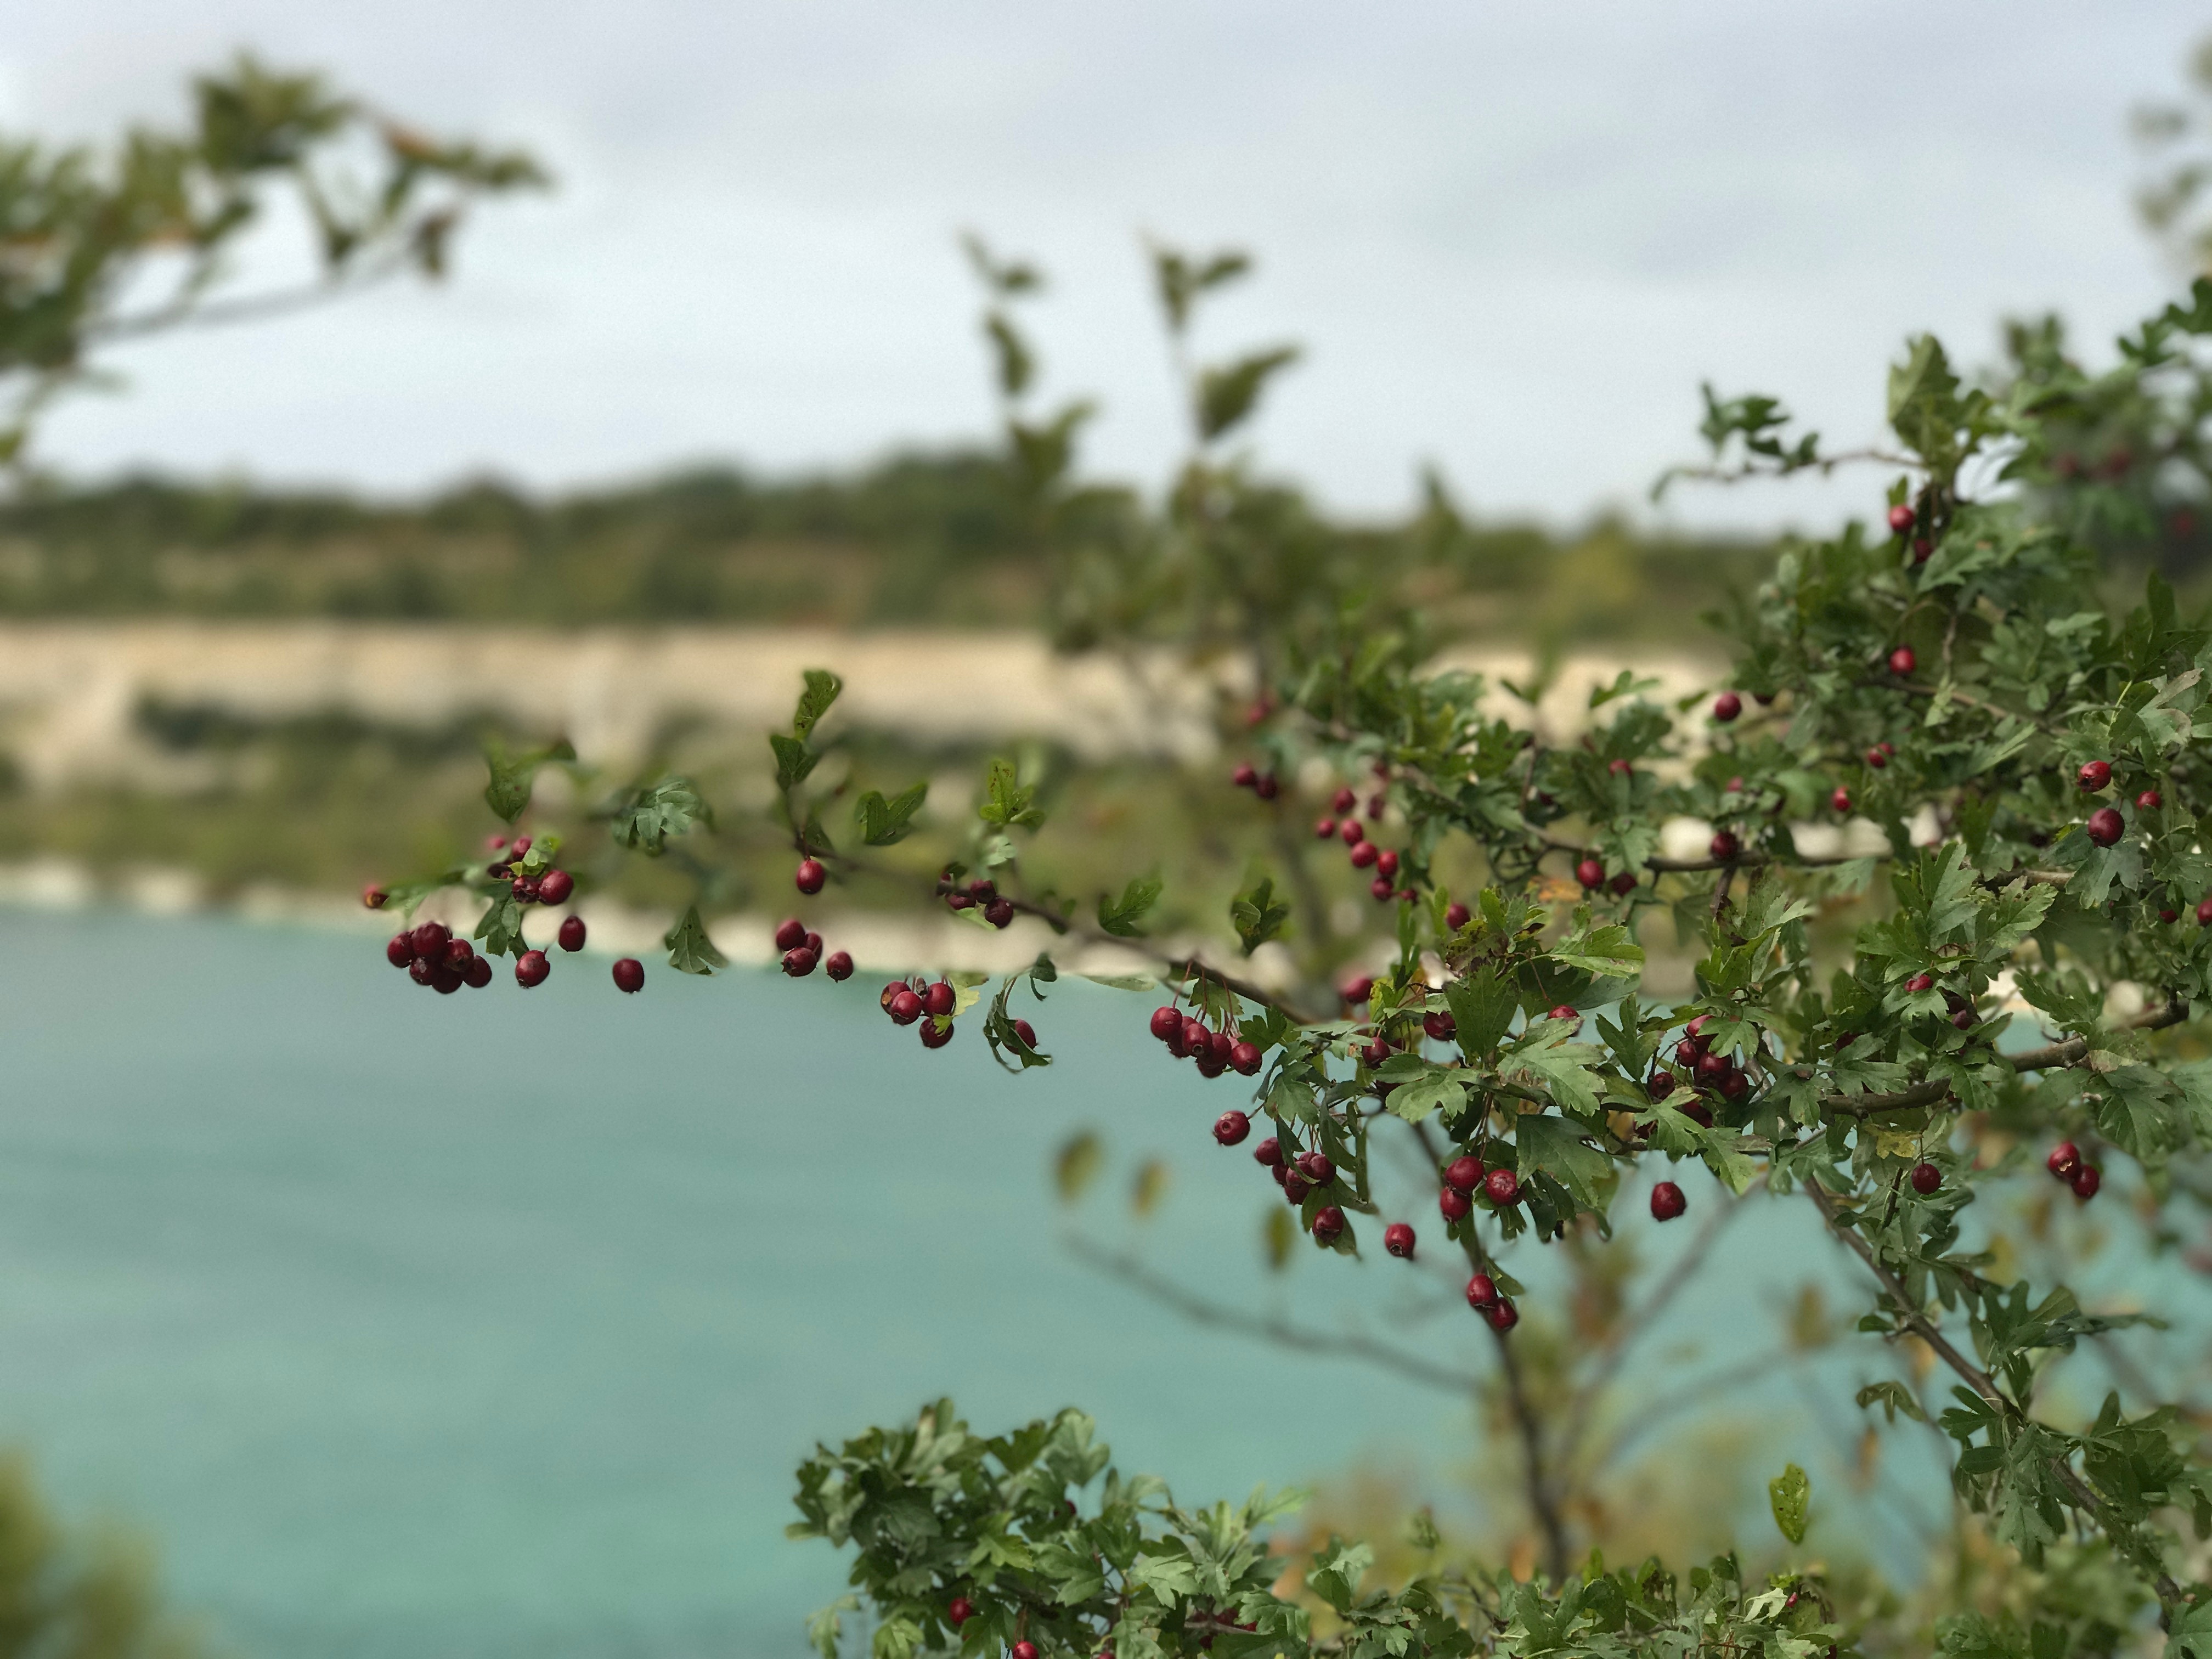
tree, nature, branch, blossom, plant, leaf, flower, produce, botany, flora, shrub, flowering plant, woody plant, land plant